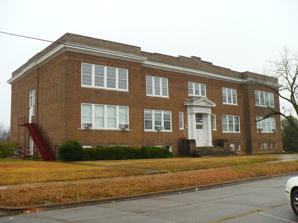
Building: Demopolis Public School
Country: United States of America
Year built: 1914
United States historic place Demopolis Public School U.S. National Register of Historic Places The former Demopolis Public School in 2008 Show map of Alabama Show map of the United States Location Demopolis, Alabama Coordinates 32°30′39″N 87°50′18″W / 32.5108°N 87.8384°W / 32.5108; -87.8384 Built 1914 Built by Clancy & Neely Architect Lockwood, Frank Architectural style Beaux Arts NRHP reference No. 83003453 Added to NRHP October 28, 1983 The Demopolis Public School also known as Demopolis Junior High School is a historic public school building in the city of Demopolis , Alabama . It was designed by architect Frank Lockwood in the Beaux-Arts style and was completed in 1914.  The new two-story brick building replaced an earlier two-story Queen Anne style wood-frame structure that was built in 1889 and burned in 1913. The contractors for the new building were J.T. Clancy and W.M. Neely.  The building continued as a part of the Demopolis City School System until it closed its doors in June 1981. The school was added to the National Register of Historic Places on October 28, 1983. The building now houses a theater group, the Canebrake Players. The site was previously occupied by Marengo Military Academy building, which was destroyed by fire in 1913. References